2003 Brickyard 400

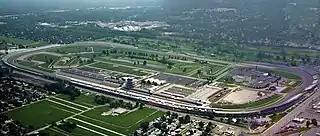
Indianapolis Motor Speedway, the track where the race was held.

The Indianapolis Motor Speedway, located in Speedway, Indiana, (an enclave suburb of Indianapolis) in the United States, is the home of the Indianapolis 500 and the Brickyard 400. It is located on the corner of 16th Street and Georgetown Road, approximately west of Downtown Indianapolis. It is a four-turn rectangular-oval track that is long. The track's turns are banked at 9 degrees, while the front stretch, the location of the finish line, has no banking. The back stretch, opposite of the front, also has a zero degree banking. The racetrack has seats for more than 250,000 spectators.